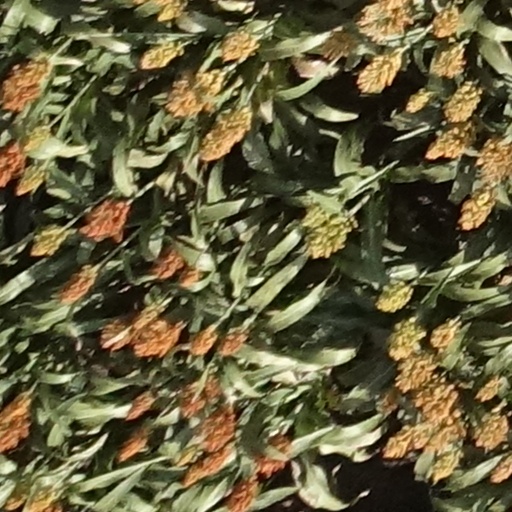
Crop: sorghum